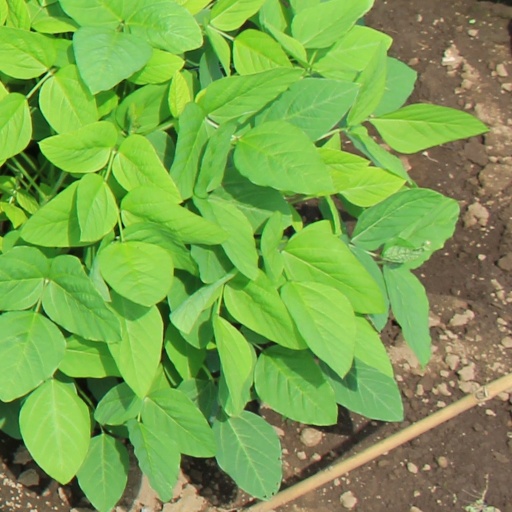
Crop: soybean